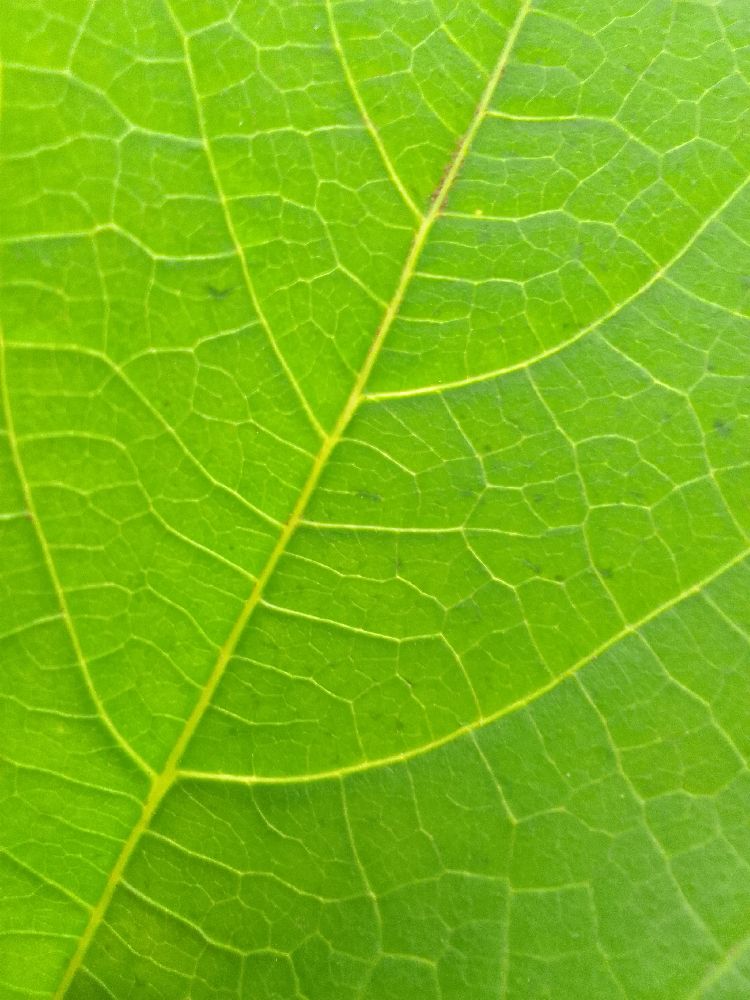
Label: healthy